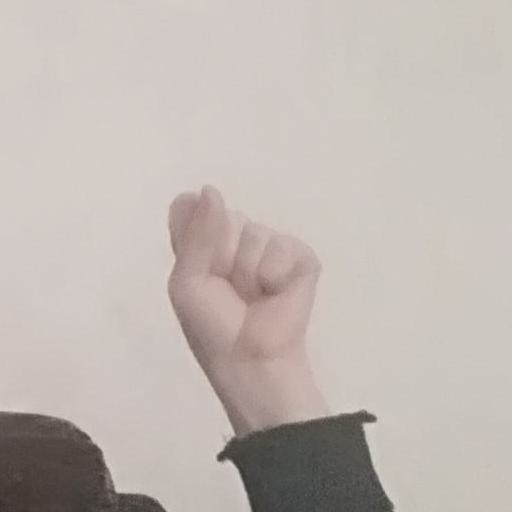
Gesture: fist